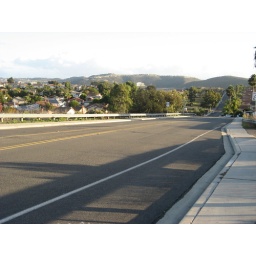
View south from nearby bridge over highway